Serge Gut

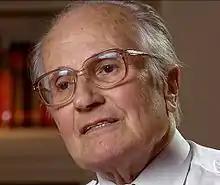
Serge Gut ("Franz Liszt, der Unvollendete", documentary by Ute Gebhardt, Mitteldeutscher Rundfunk, 2010)

Serge Gut (25 June 1927 – 31 March 2014 on ResMusica) was a French musicologist of Swiss origin.